1944 Democratic National Convention

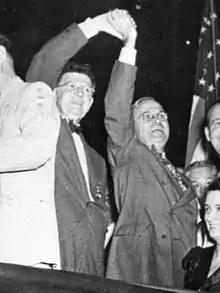
Chicago mayor Edward J. Kelly holds up Truman's arm in a celebratory gesture

Despite the obvious physical decline in the president's appearance, as well as rumors of secret health problems, Roosevelt's fourth nomination as president was largely unchallenged. The contention lay in the vice-presidential nomination. Henry A. Wallace had been elected vice president in 1940. He was FDR's preferred choice and was very popular with rank and file Democratic voters. However, conservative party leaders, such as Southerner James F. Byrnes, strongly opposed his renomination. They regarded Wallace as being too far to the left, too "progressive" and too friendly to labor to be next in line for the presidency. Fighting to keep Wallace off the ticket were outgoing Democratic National Committee chairman Frank C. Walker, incoming chairman Robert E. Hannegan, party treasurer Edwin W. Pauley, strategist Edward J. Flynn, Chicago Mayor Edward Joseph Kelly and lobbyist George E. Allen, who dubbed the group "The Conspiracy of the Pure in Heart." The anti-Wallace forces were divided over who to support. Southern conservatives supported Byrnes, but the Congress of Industrial Organizations opposed him. Flynn opposed Byrnes due to his conversion from Catholicism to Protestantism and lack of appeal to black voters.